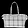
Label: Bag